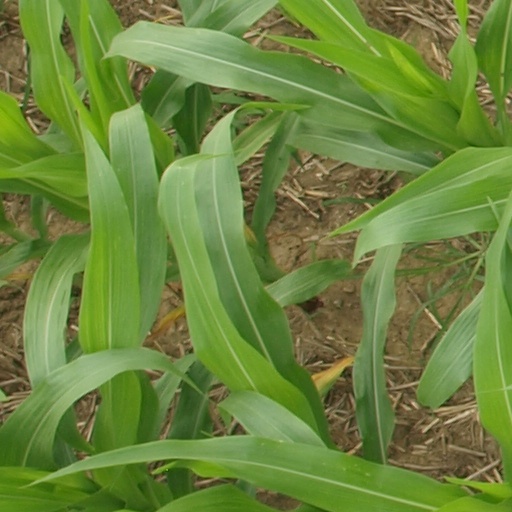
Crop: maize; corn